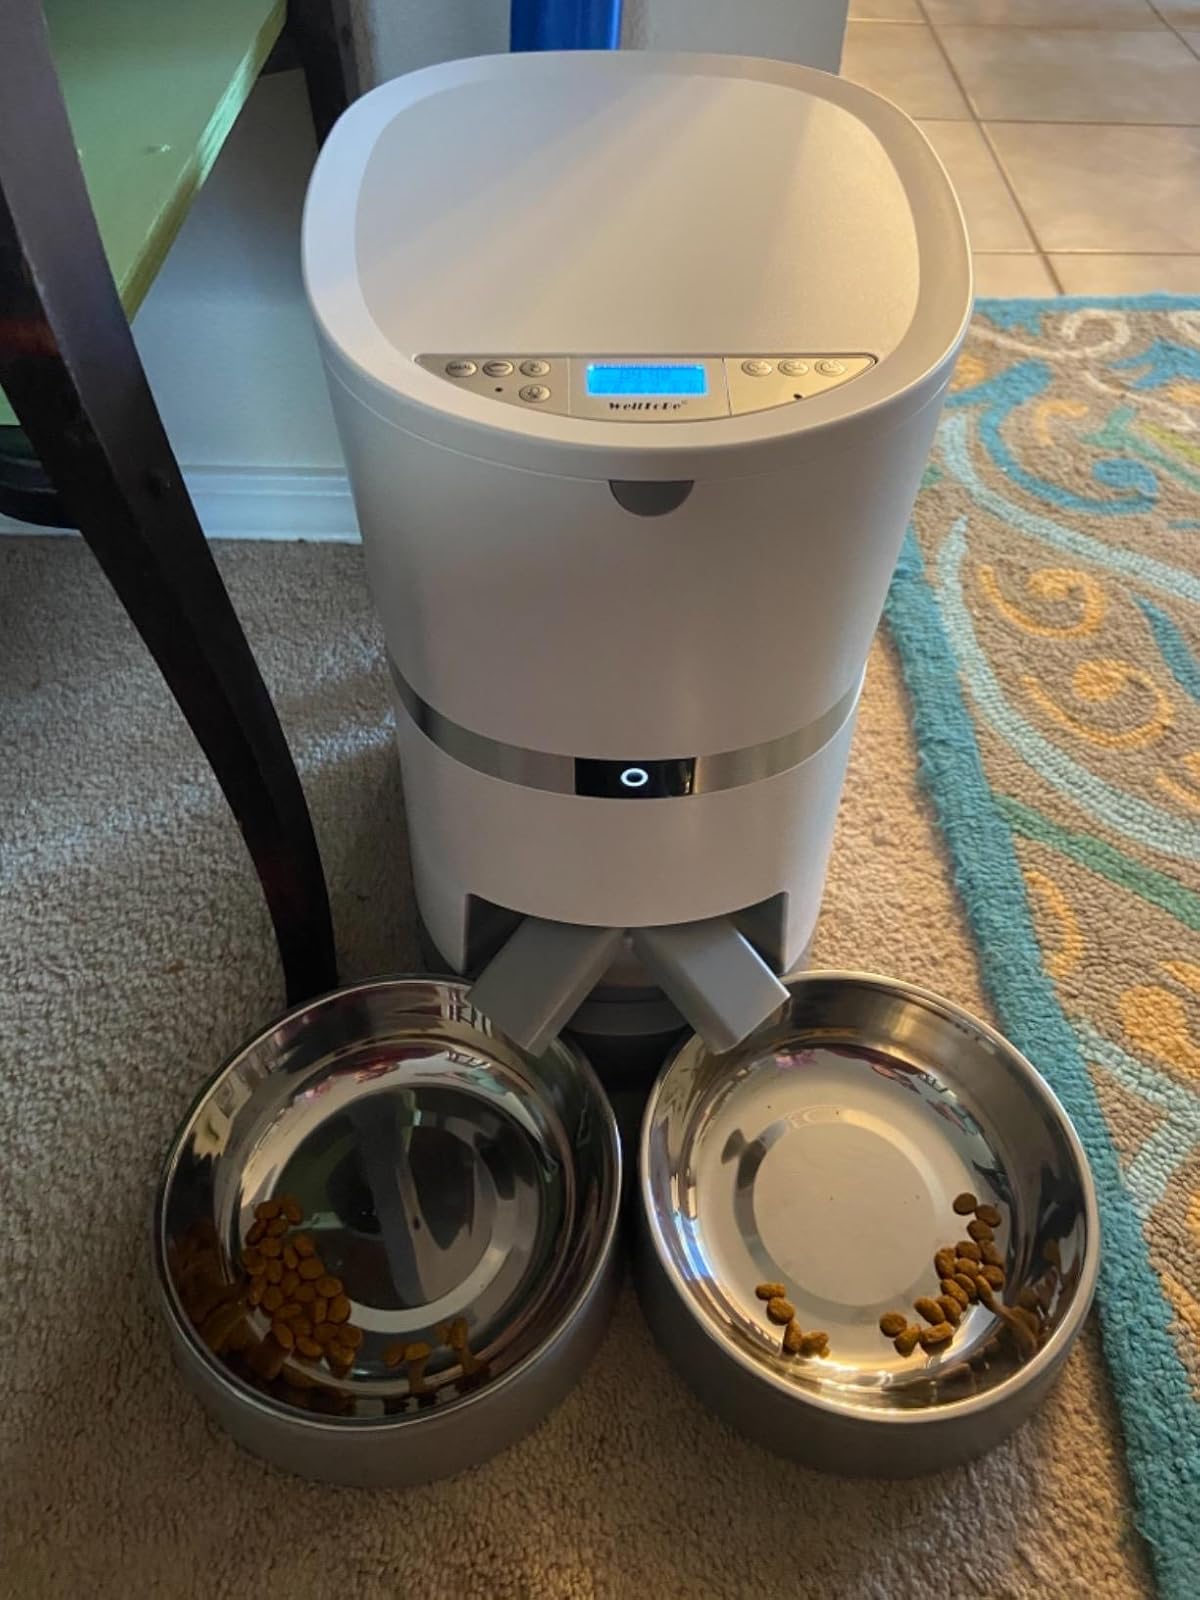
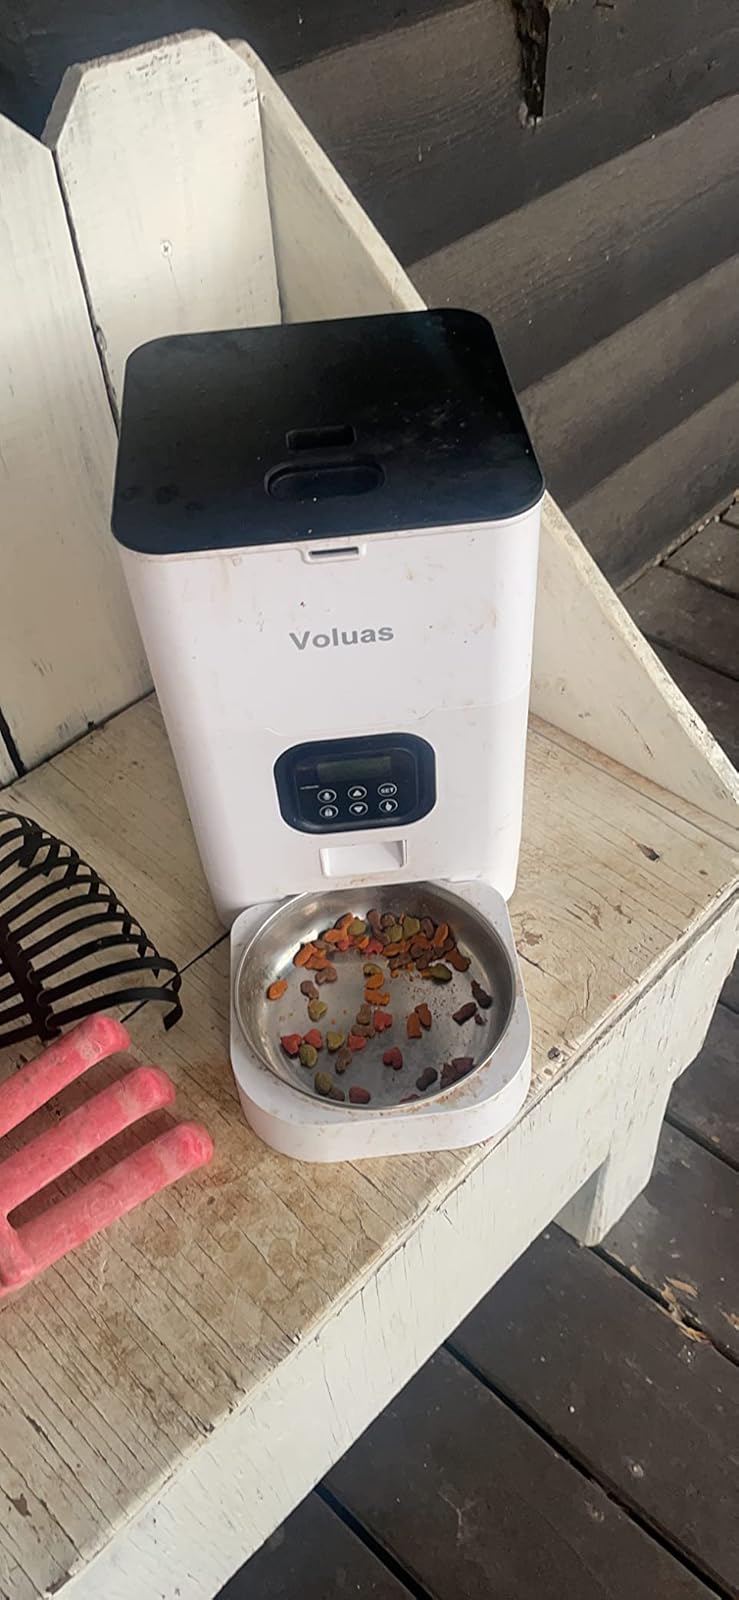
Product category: items_feeder
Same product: no